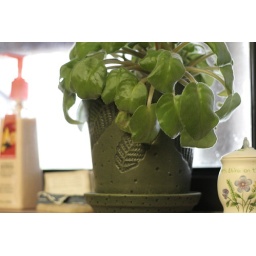
above the kitchen sink 09.28.08